Louis-Hippolyte Lafontaine Bridge–Tunnel

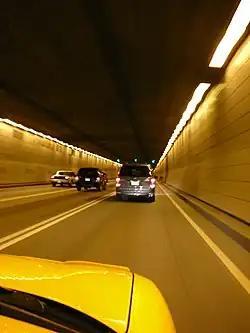
Inside the tunnel

Each of the seven tunnel sections weighs and is long, wide, and is high. In total, the bridge–tunnel is long.